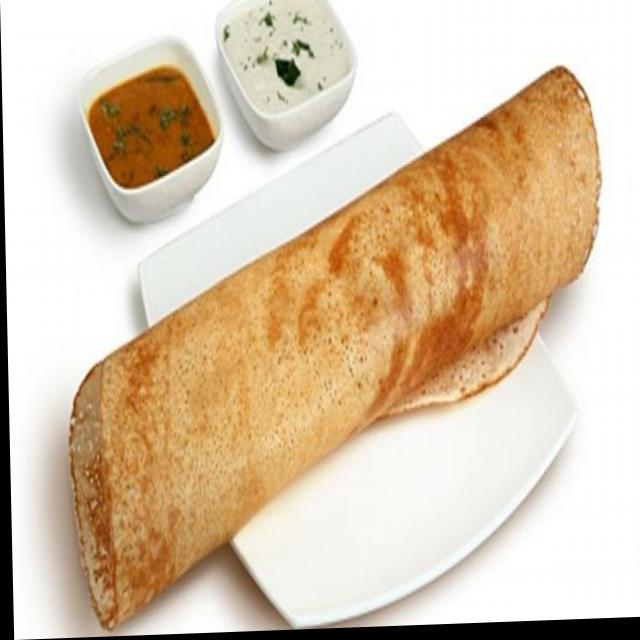
Dish: masala_dosa